Henry van Dyke Jr.

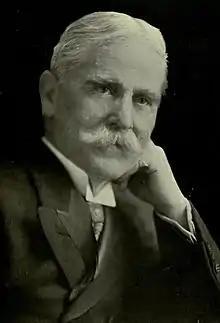

Henry Jackson van Dyke Jr. (November 10, 1852 – April 10, 1933) was an American author, educator, diplomat, and Presbyterian clergyman.